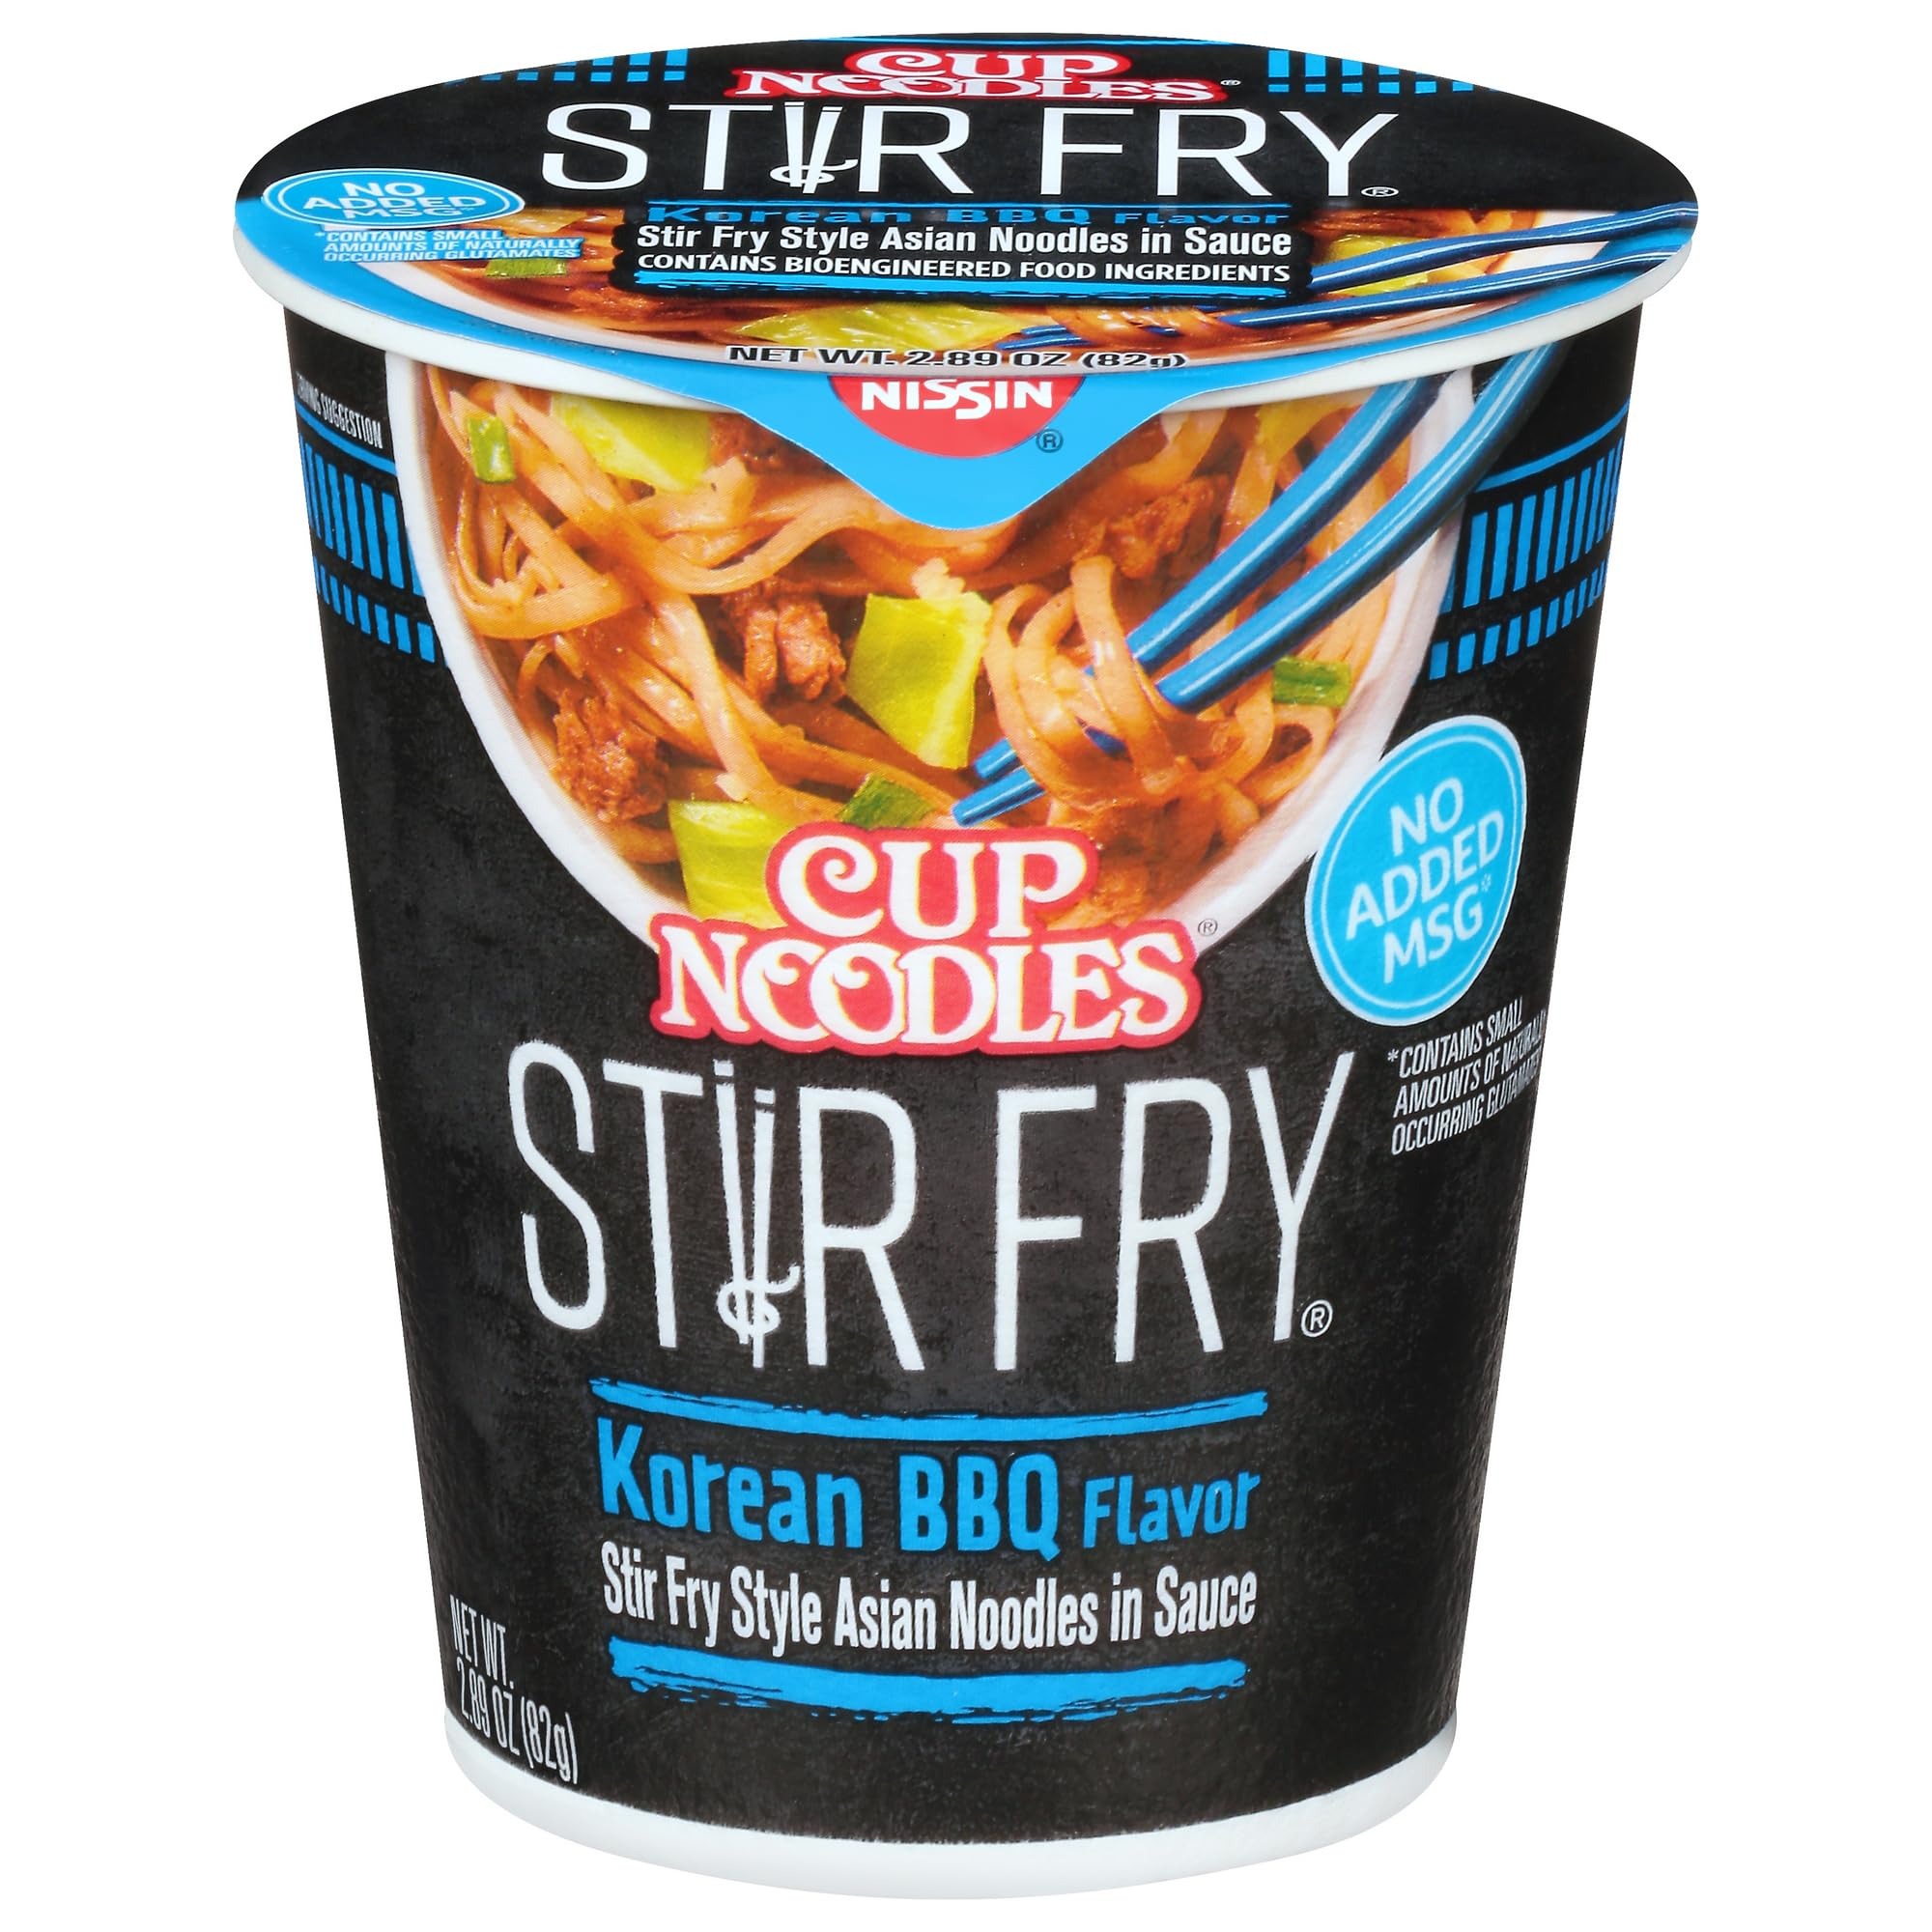
Item Name: Nissin Cup Noodles Stir Fry Noodles in Sauce, BBQ, 2.89 Ounce (Pack of 1)
Bullet Point 1: First soup-less cup noodles
Bullet Point 2: Tapioca starch infused noodles
Bullet Point 3: No added MSG or artificial flavors
Bullet Point 4: No added MSG or artificial flavors
Bullet Point 5: Microwavable and ready in 5 minutes (Cooks in just 4 minutes, let stand 1 minute)
Value: 2.89
Unit: Ounce

Price: 1.395